GoDaddy

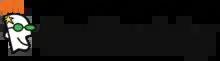
Old GoDaddy Logo until 2019

GoDaddy was founded in 1997 in Phoenix, Arizona, by entrepreneur Bob Parsons. Prior to founding GoDaddy, Parsons had sold his financial software services company Parsons Technology to Intuit for $65 million in 1994. He came out of his retirement in 1997 to launch Jomax Technologies, taking its name from a road in Phoenix Arizona.